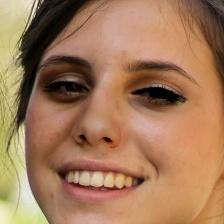
Label: faces